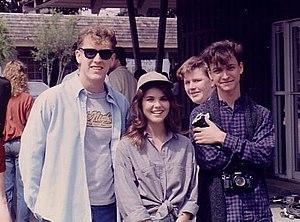
Lori Anne Loughlin est une actrice, réalisatrice et productrice née le 28 juillet 1964 à New York aux États-Unis.